Hongō Station (Nagoya)

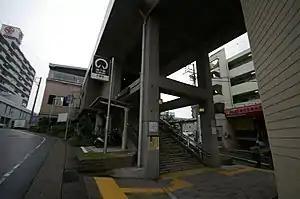

is an above ground metro station located in Meitō-ku, Nagoya, Aichi Prefecture, Japan operated by the Nagoya Municipal Subway's Higashiyama Line. It is located 19.3 rail kilometers from the terminus of the Higashiyama Line at Takabata Station.